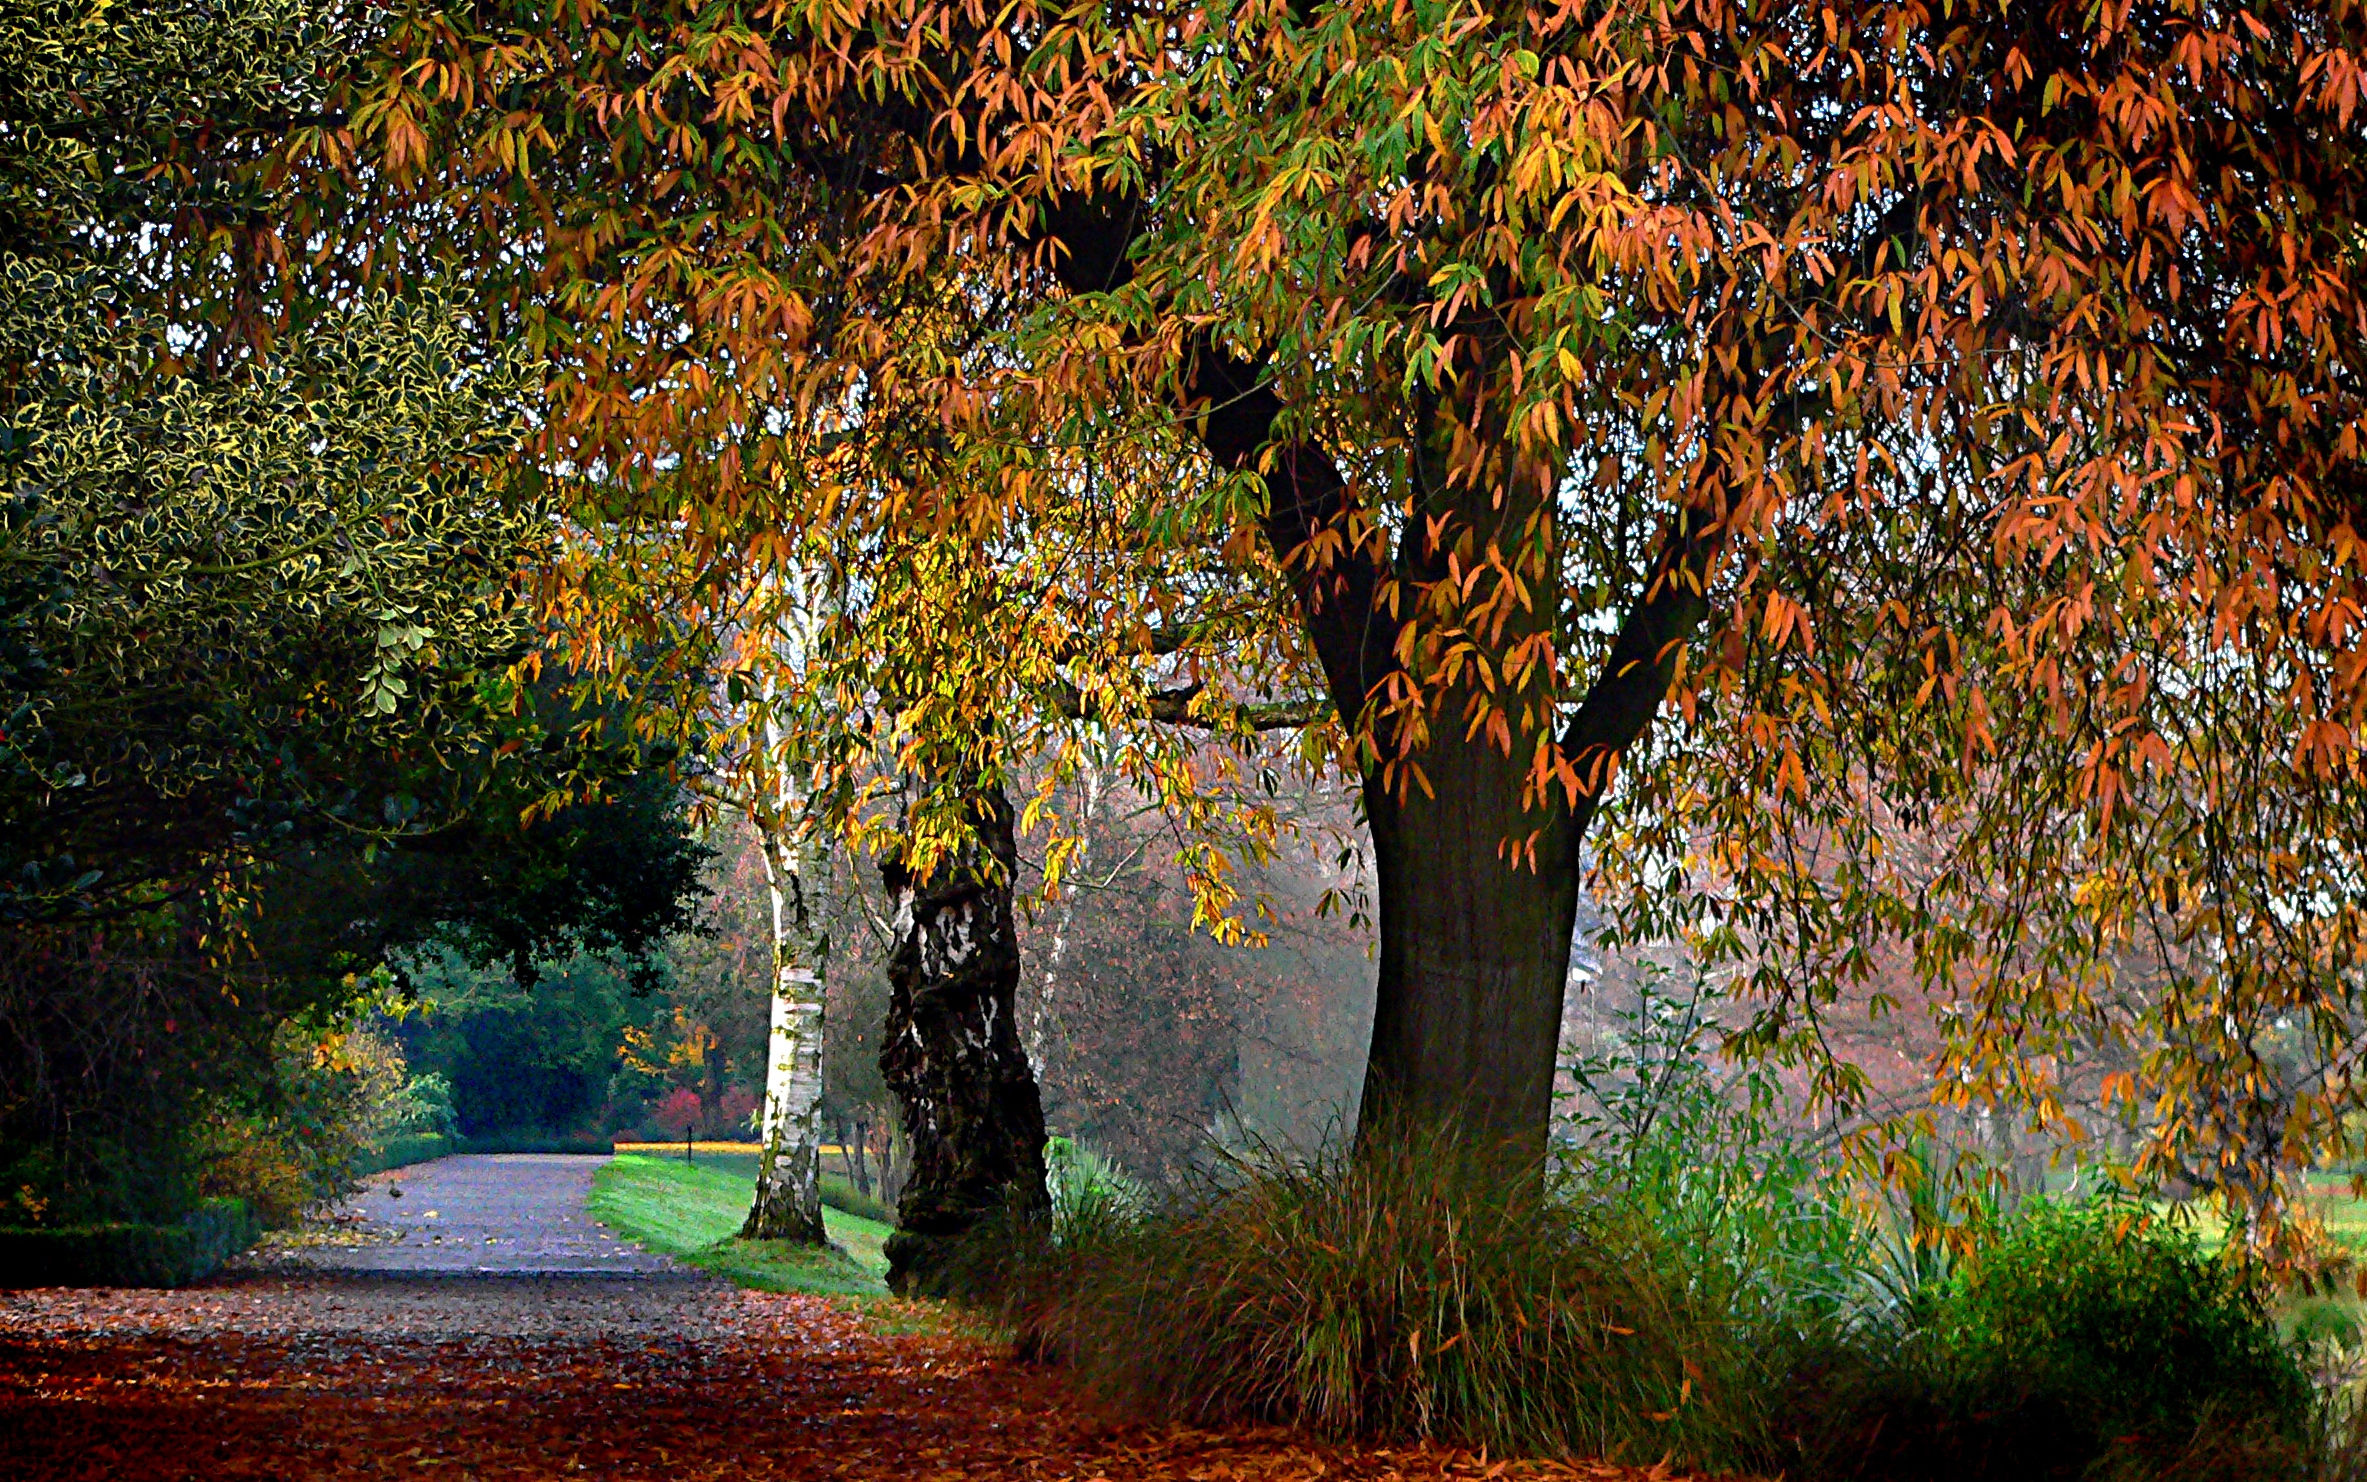
tree, nature, forest, branch, plant, sunlight, morning, leaf, flower, green, autumn, botany, season, trees, seasons, newzealand, deciduous, gardens, woodland, christchurch, canterbury, avonriver, parks, botanicalgardens, christchurchnz, publicgardens, hagleypark, hagleyparkchristchurch, fallcolors, autumncolours, woody plant